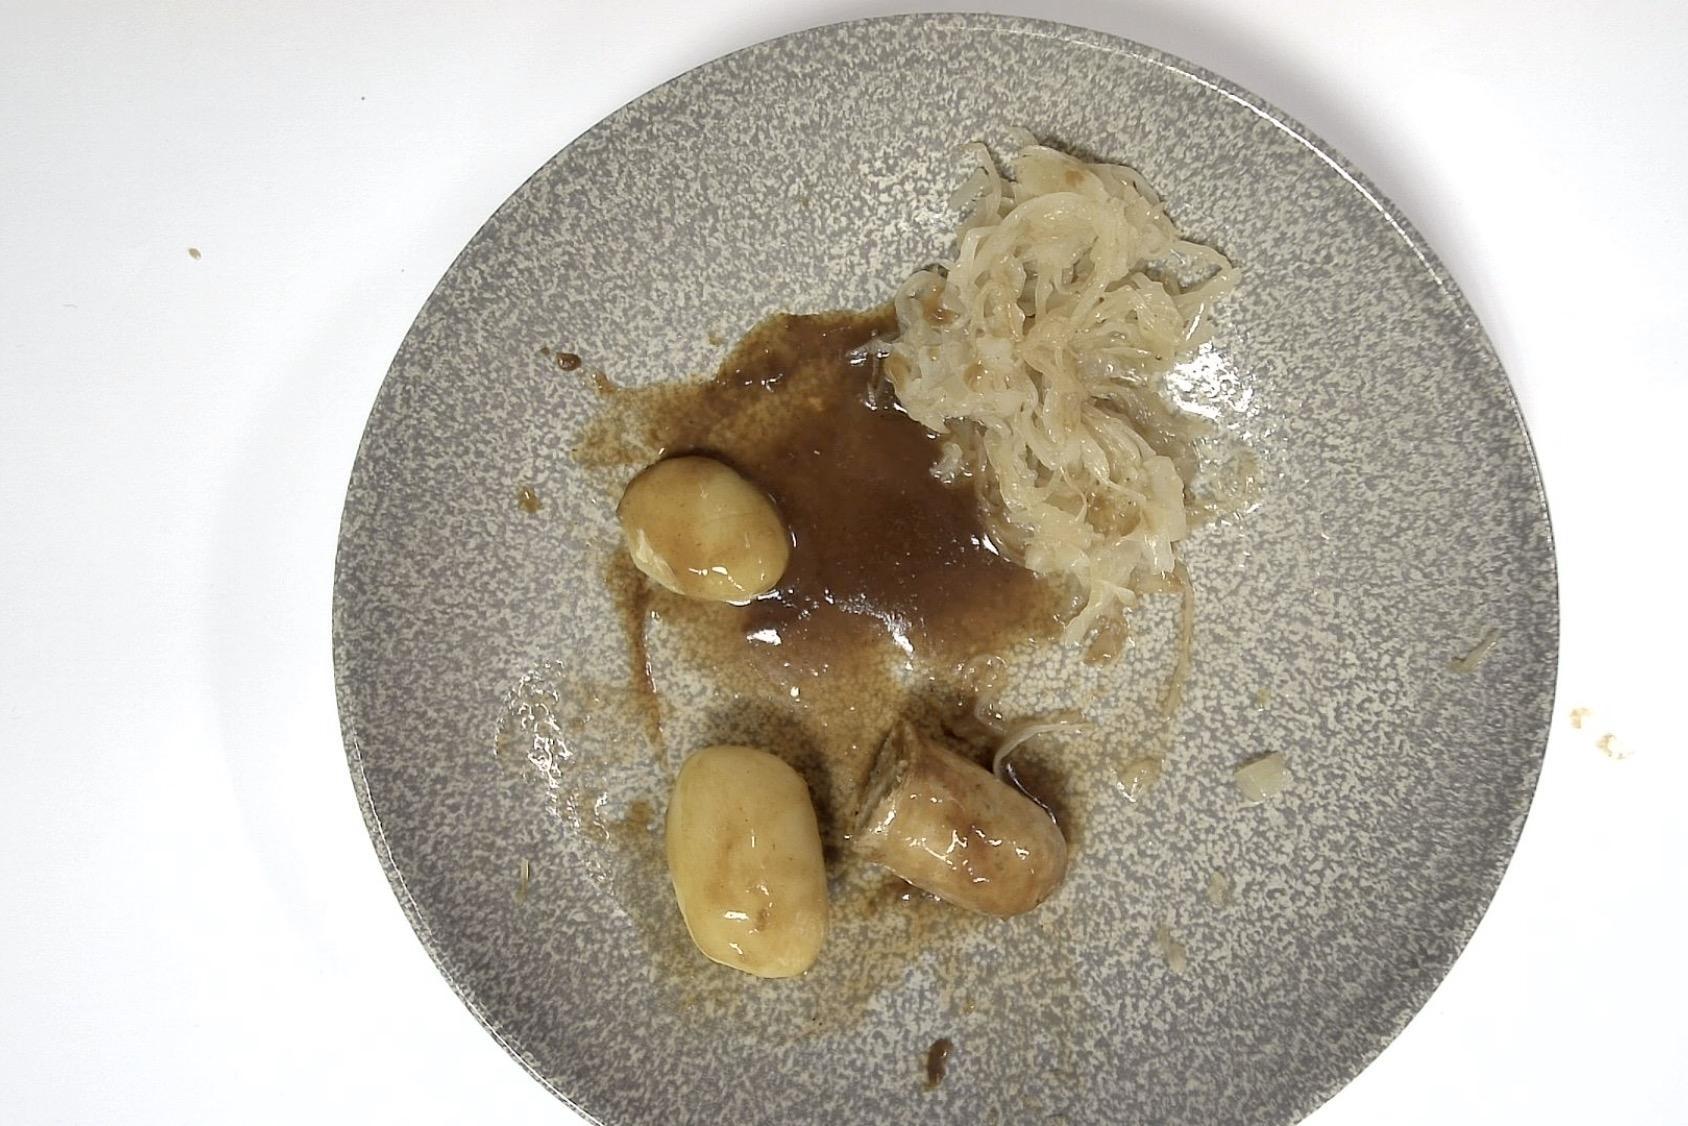
Gericht: Rostbratwurst mit Sauerkraut und Kartoffeln an Brauner Sauce
Portionsgröße: Normale Portion
Zutaten: Kartoffeln, Sauerkraut , Braune Sauce , Rostbratwurst
Gewicht vorher: 325 g
Kalorien vorher: 326,570 kcal
Gewicht nachher: 195 g
Kalorien nachher: 195,942 kcal